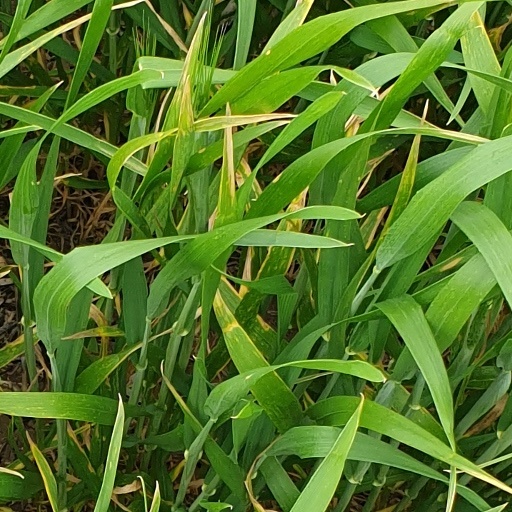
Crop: wheat